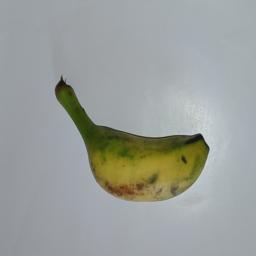
Banana variety: Champa Kola